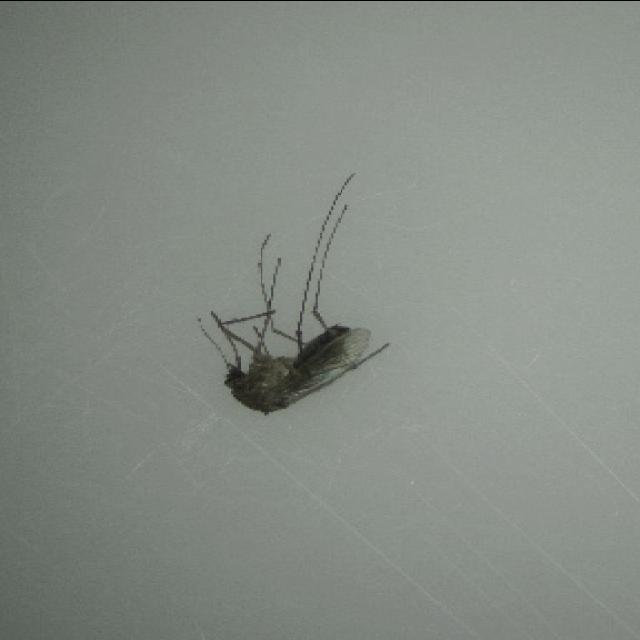
Species: culex_tritaeniorhynchus